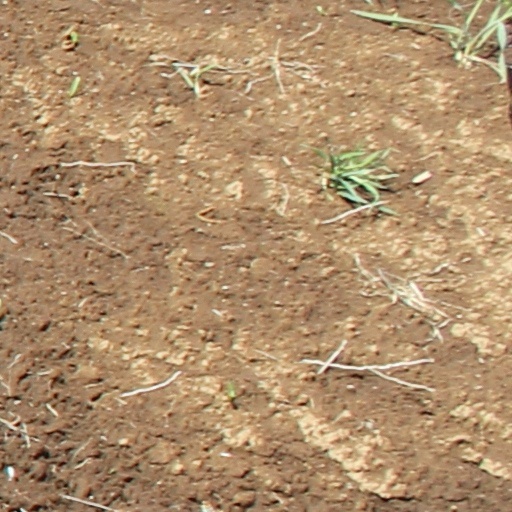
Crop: wheat